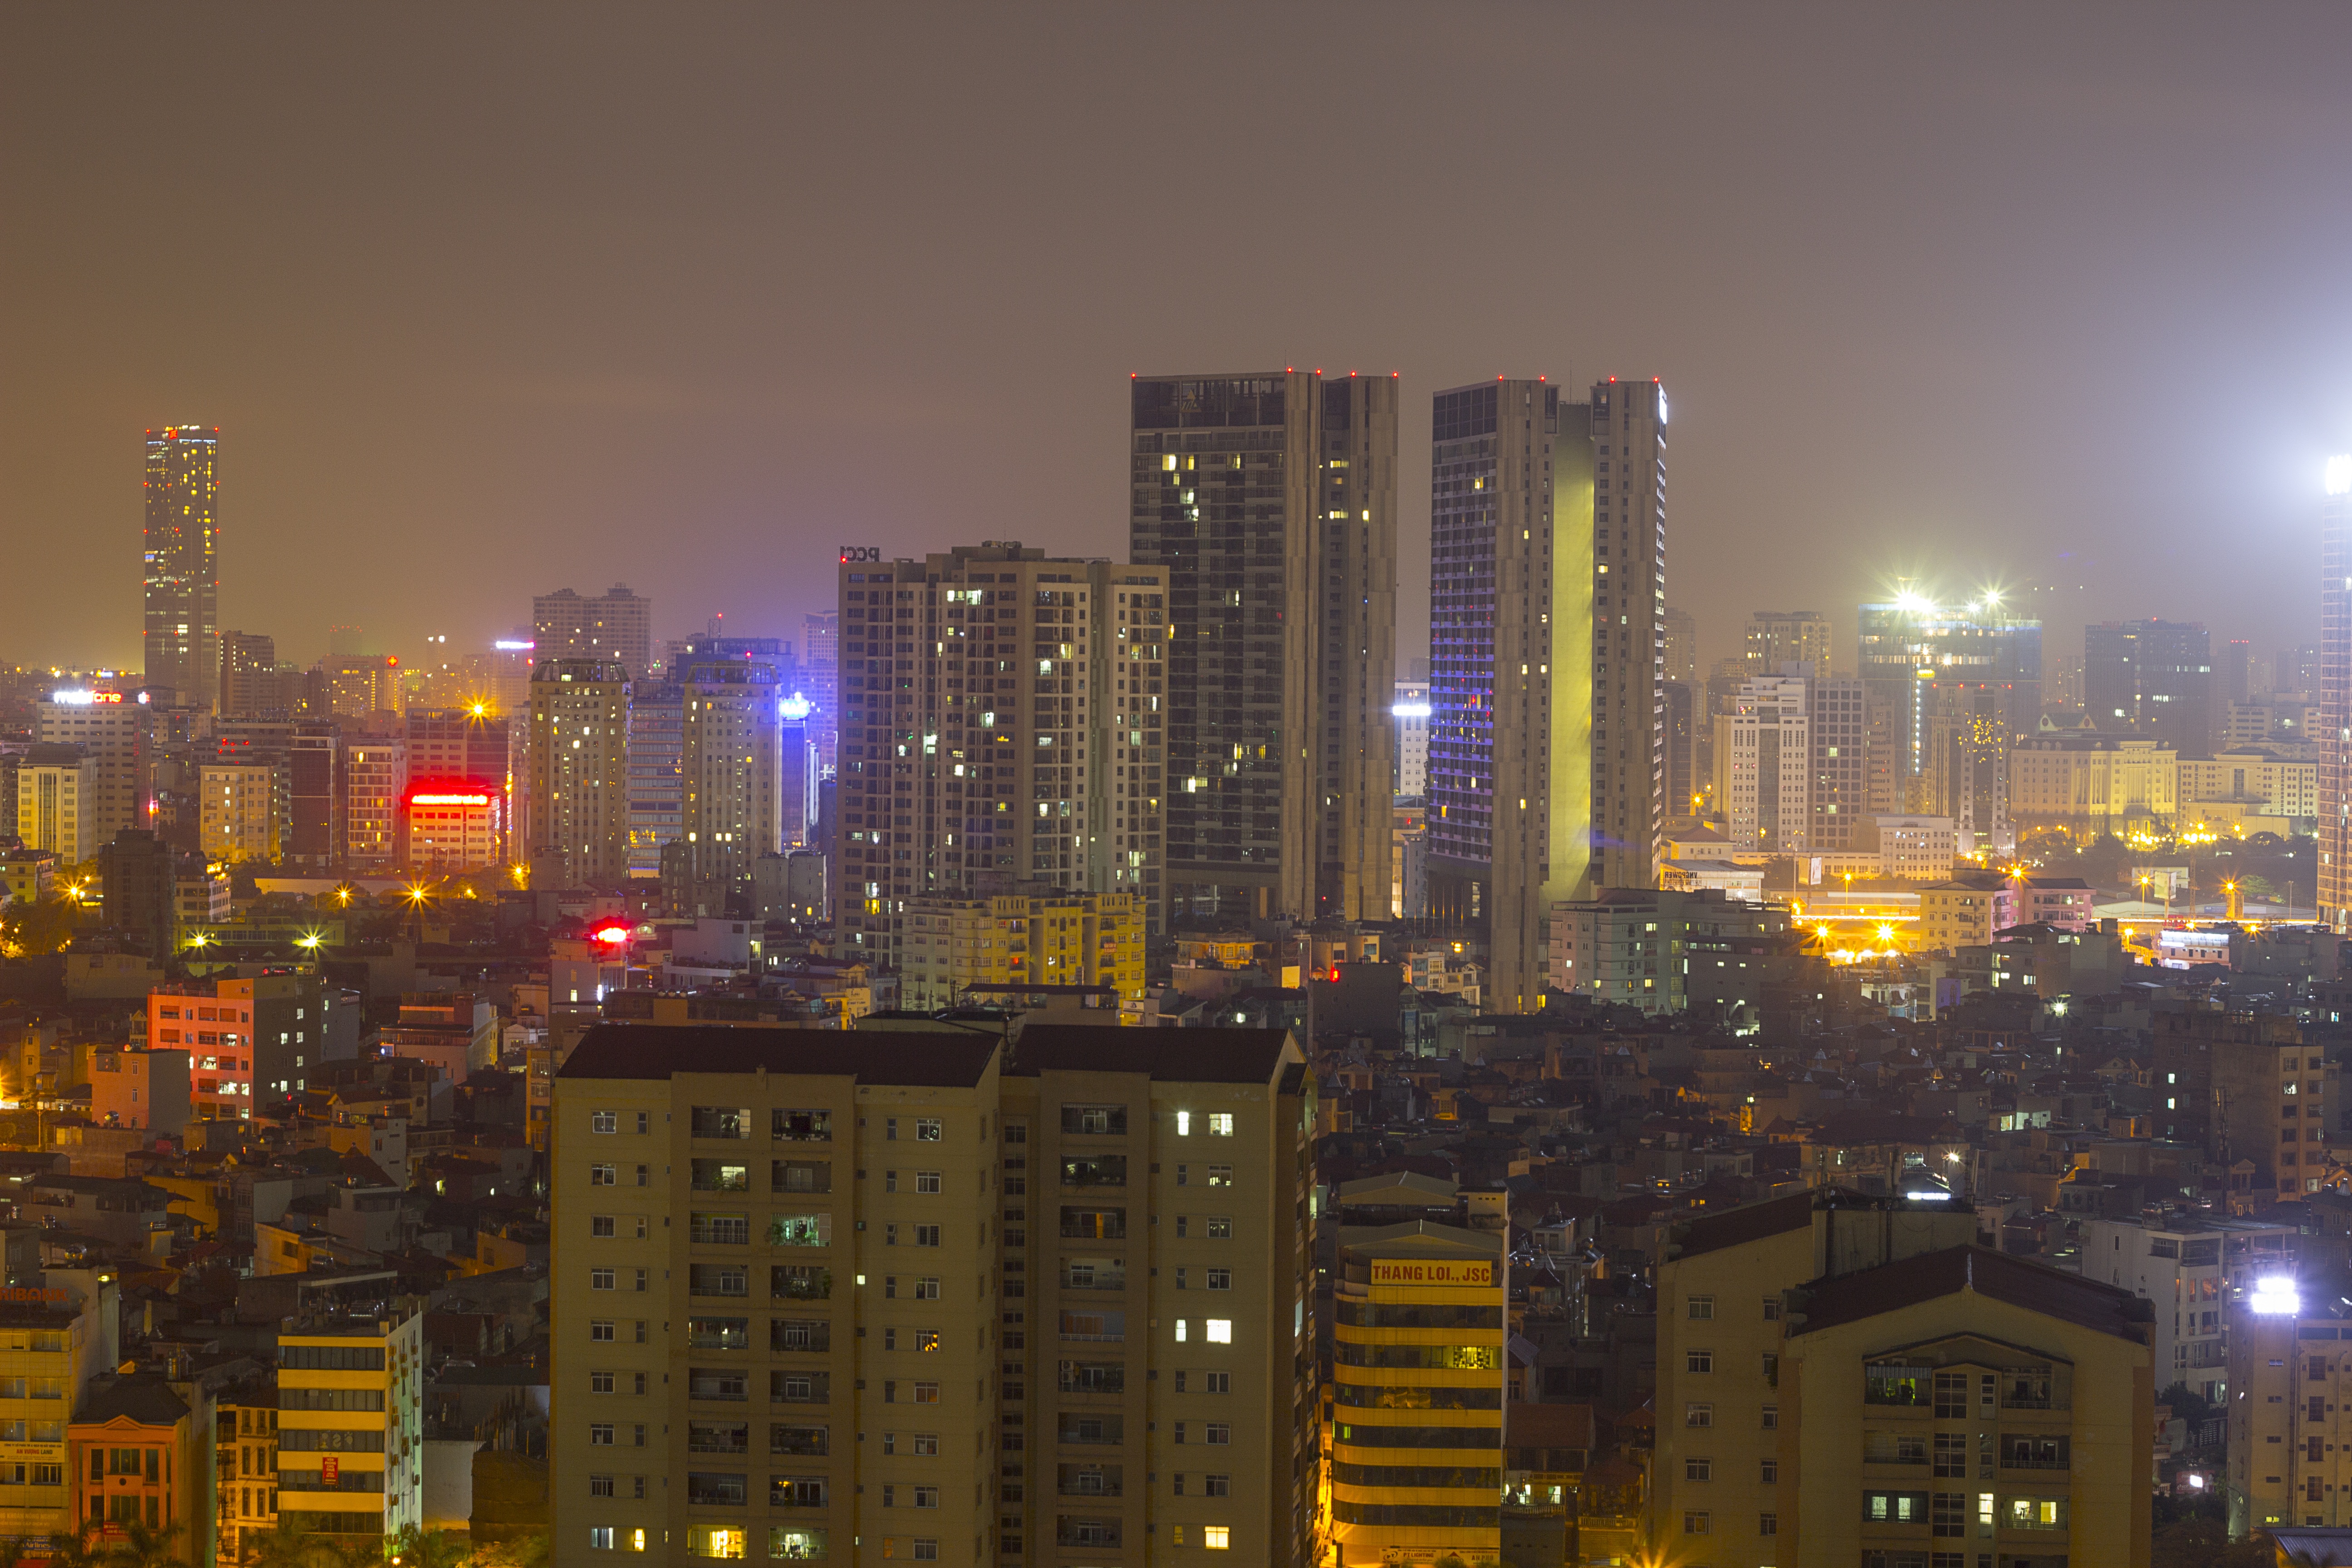
horizon, light, architecture, skyline, night, building, city, skyscraper, cityscape, downtown, dark, dusk, evening, tower block, vietnam, hanoi, metropolis, the city, urban area, densely populated, geographical feature, atmospheric phenomenon, human settlement, atmosphere of earth, metropolitan area